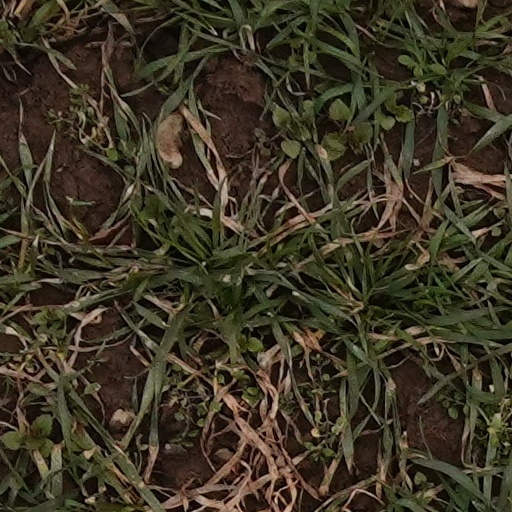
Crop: wheat